Major Saab

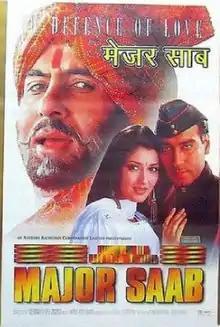
Poster

Major Saab (: Respected Major) is a 1998 Indian Hindi-language action film directed by Tinnu Anand, starring Amitabh Bachchan, Ajay Devgn, Sonali Bendre, Ashish Vidhyarthi, and Nafisa Ali.